The Last Word (Malaysian TV series)

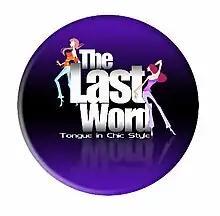
Tongue In Chic Style

The Last Word is a Malaysian television lifestyle show created by Kassandra Kassim and hosted by Stephanie Chai that airs on Bernama TV. Each episode explores hip restaurants, exciting venues, and behind the scenes footage at the most exclusive media, fashion, and entertainment events present in Kuala Lumpur.